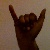
The image shows a hand gesture representing the letter 'Y' in Indian Sign Language.